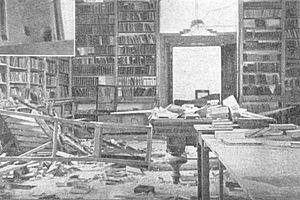
L’abbaye de Stična est une abbaye cistercienne en activité, située en Basse-Carniole. Fondée en 1136, elle est dissoute par Joseph II en 1784. La vie monastique y reprend en 1898.